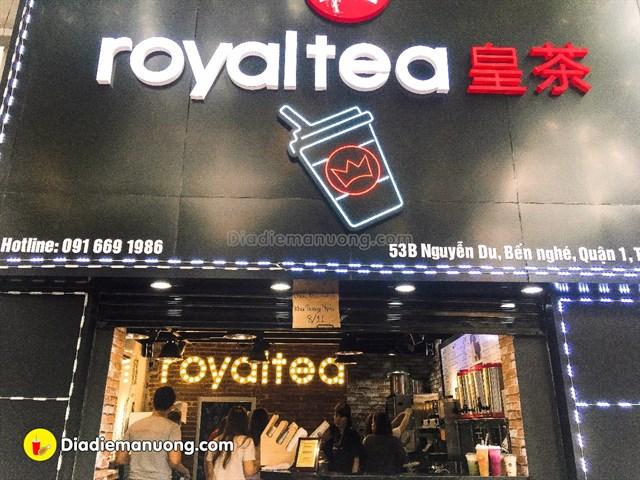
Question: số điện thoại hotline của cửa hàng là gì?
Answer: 0916691986